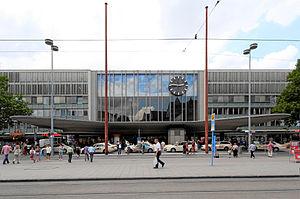
La gare centrale de Munich est une gare ferroviaire allemande, située au centre-ville de Munich dans le land de la Bavière.